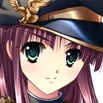
Portrait style: Anime Portrait